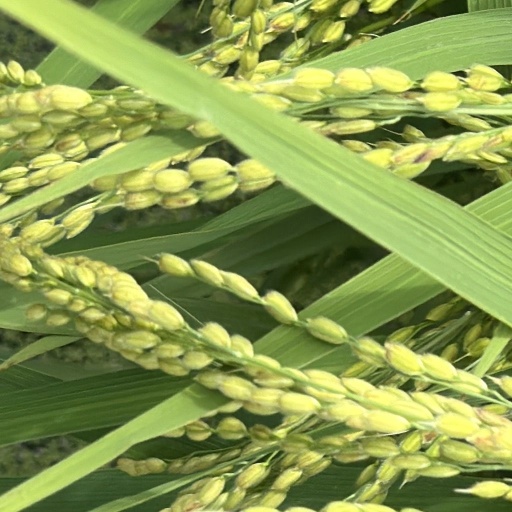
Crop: rice